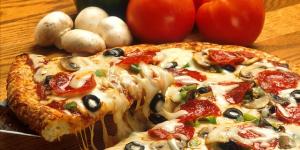
pizza casera